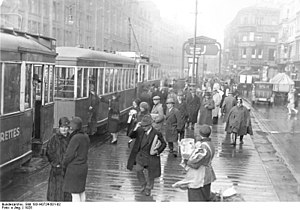
Berlin Alexanderplatz (roman) / Filmatisering
Alexanderstraße 1928
Berlin Alexanderplatz er en roman af den tyske forfatter Alfred Döblin, som udkom 1929 på Fischer Verlag i Berlin som Berlin Alexanderplatz: Die Geschichte vom Franz Biberkopf.